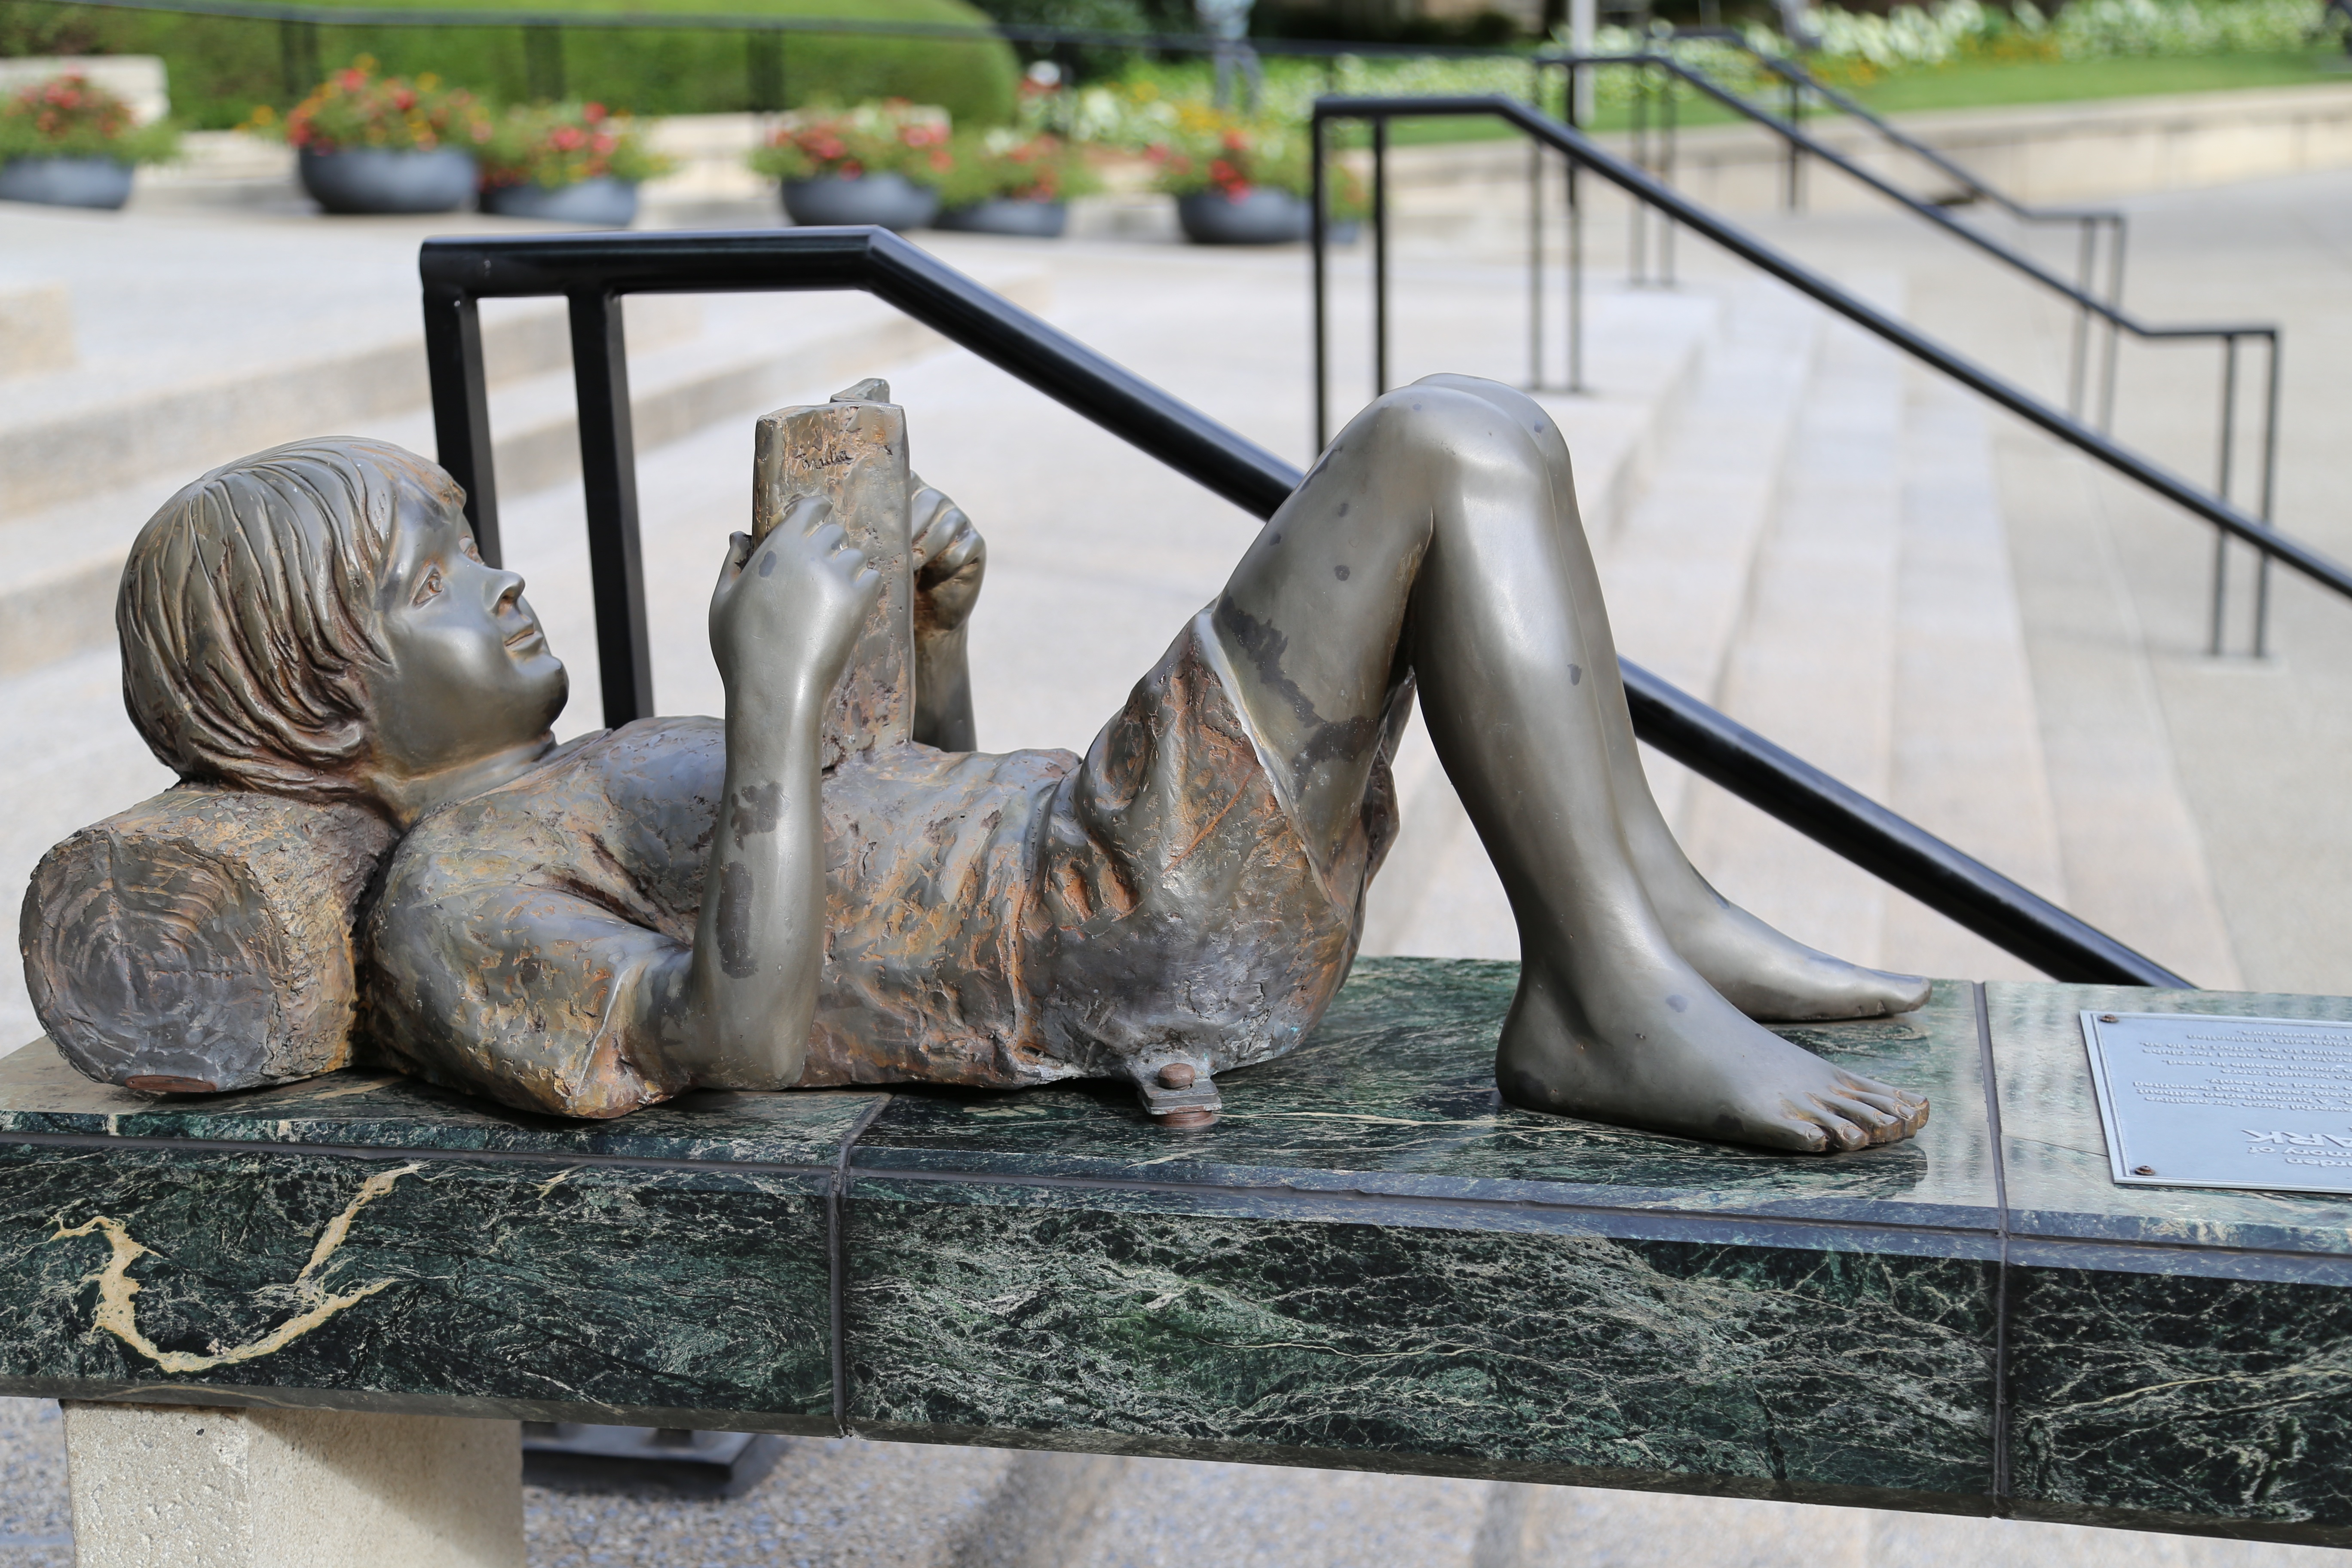
book, read, wood, girl, reading, monument, statue, young, sitting, child, education, sculpture, art, studying, learning, carving, water feature, knowledge, nonbuilding structure, human positions